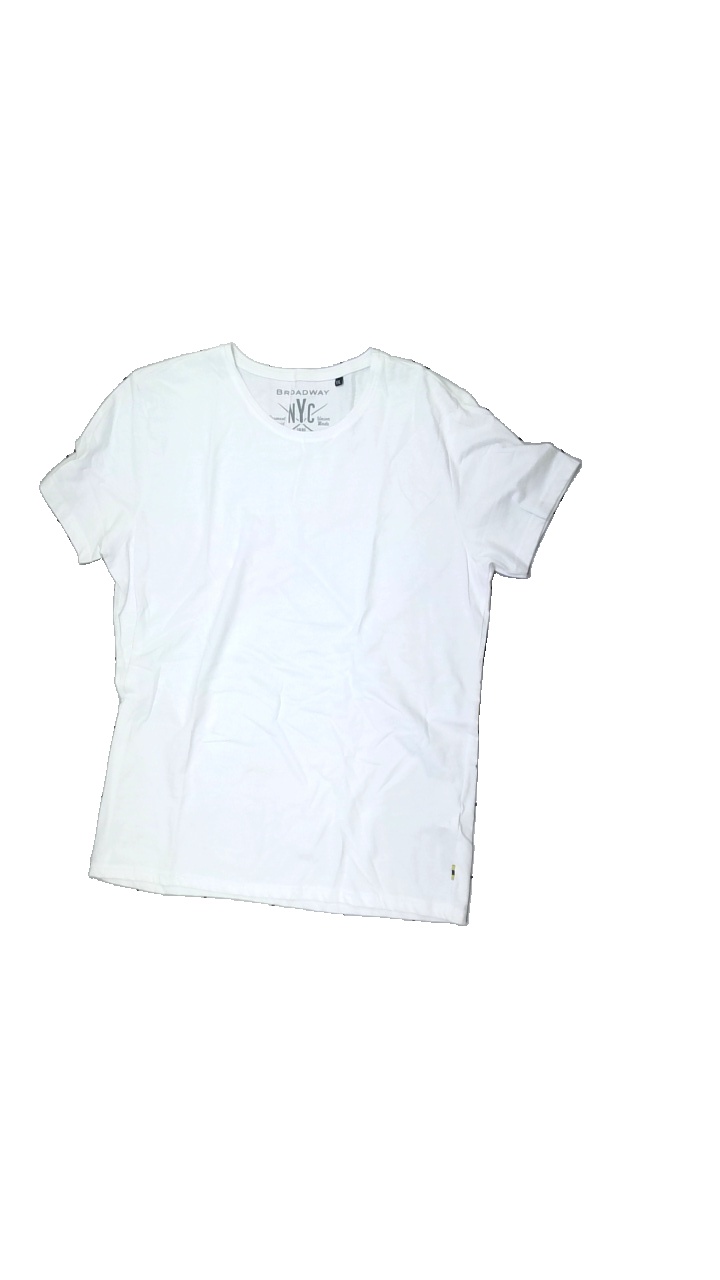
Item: T-shirt (Men)
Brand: Broadway
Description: white t-shirt
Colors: White
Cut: V-collar
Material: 100% Cotton
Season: All
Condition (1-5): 3
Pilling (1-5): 5
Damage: stained
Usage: Recycle
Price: <50